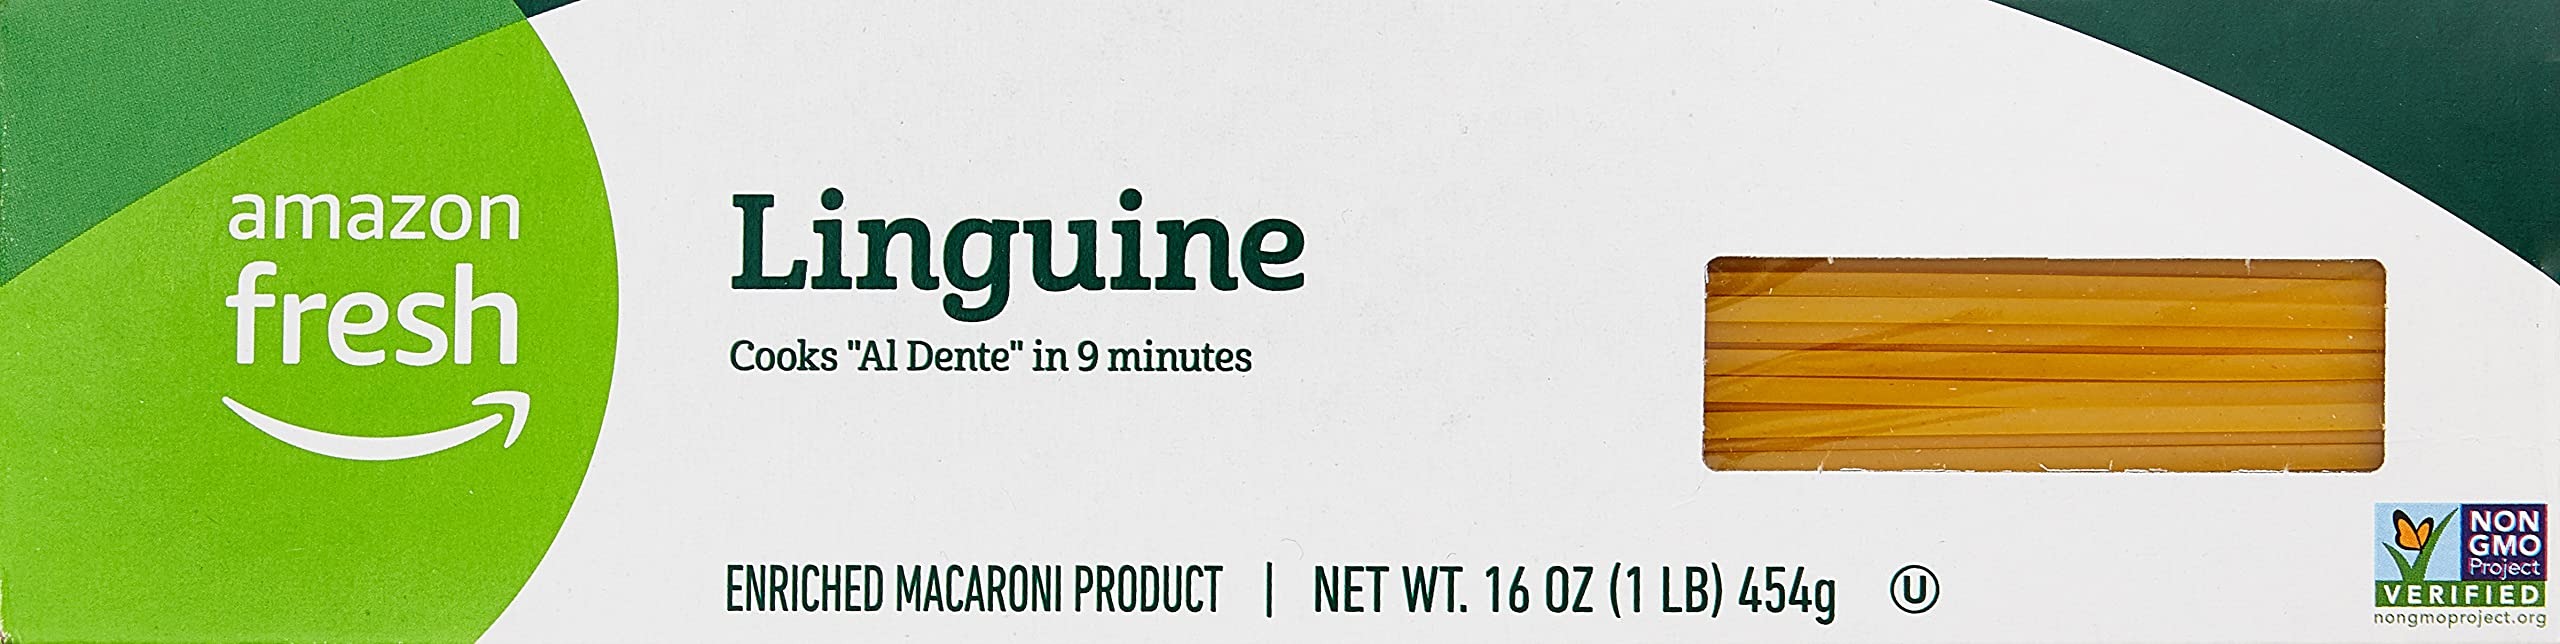
Item Name: Amazon Fresh, Linguine, 16 Oz
Value: 16.0
Unit: Ounce

Price: 0.99